GNU GRUB

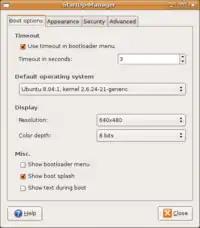
StartUp-Manager, a program used to configure GRUB

GRUB 0.x follows a two-stage approach. The master boot record (MBR) usually contains GRUB "stage 1," or can contain a standard MBR implementation which chainloads GRUB "stage 1" from the active partition's boot sector. Given the small size of a boot sector (512 bytes), "stage 1" can do little more than load the next stage of GRUB by loading a few disk sectors from a fixed location near the start of the disk (within its first 1024 cylinders).